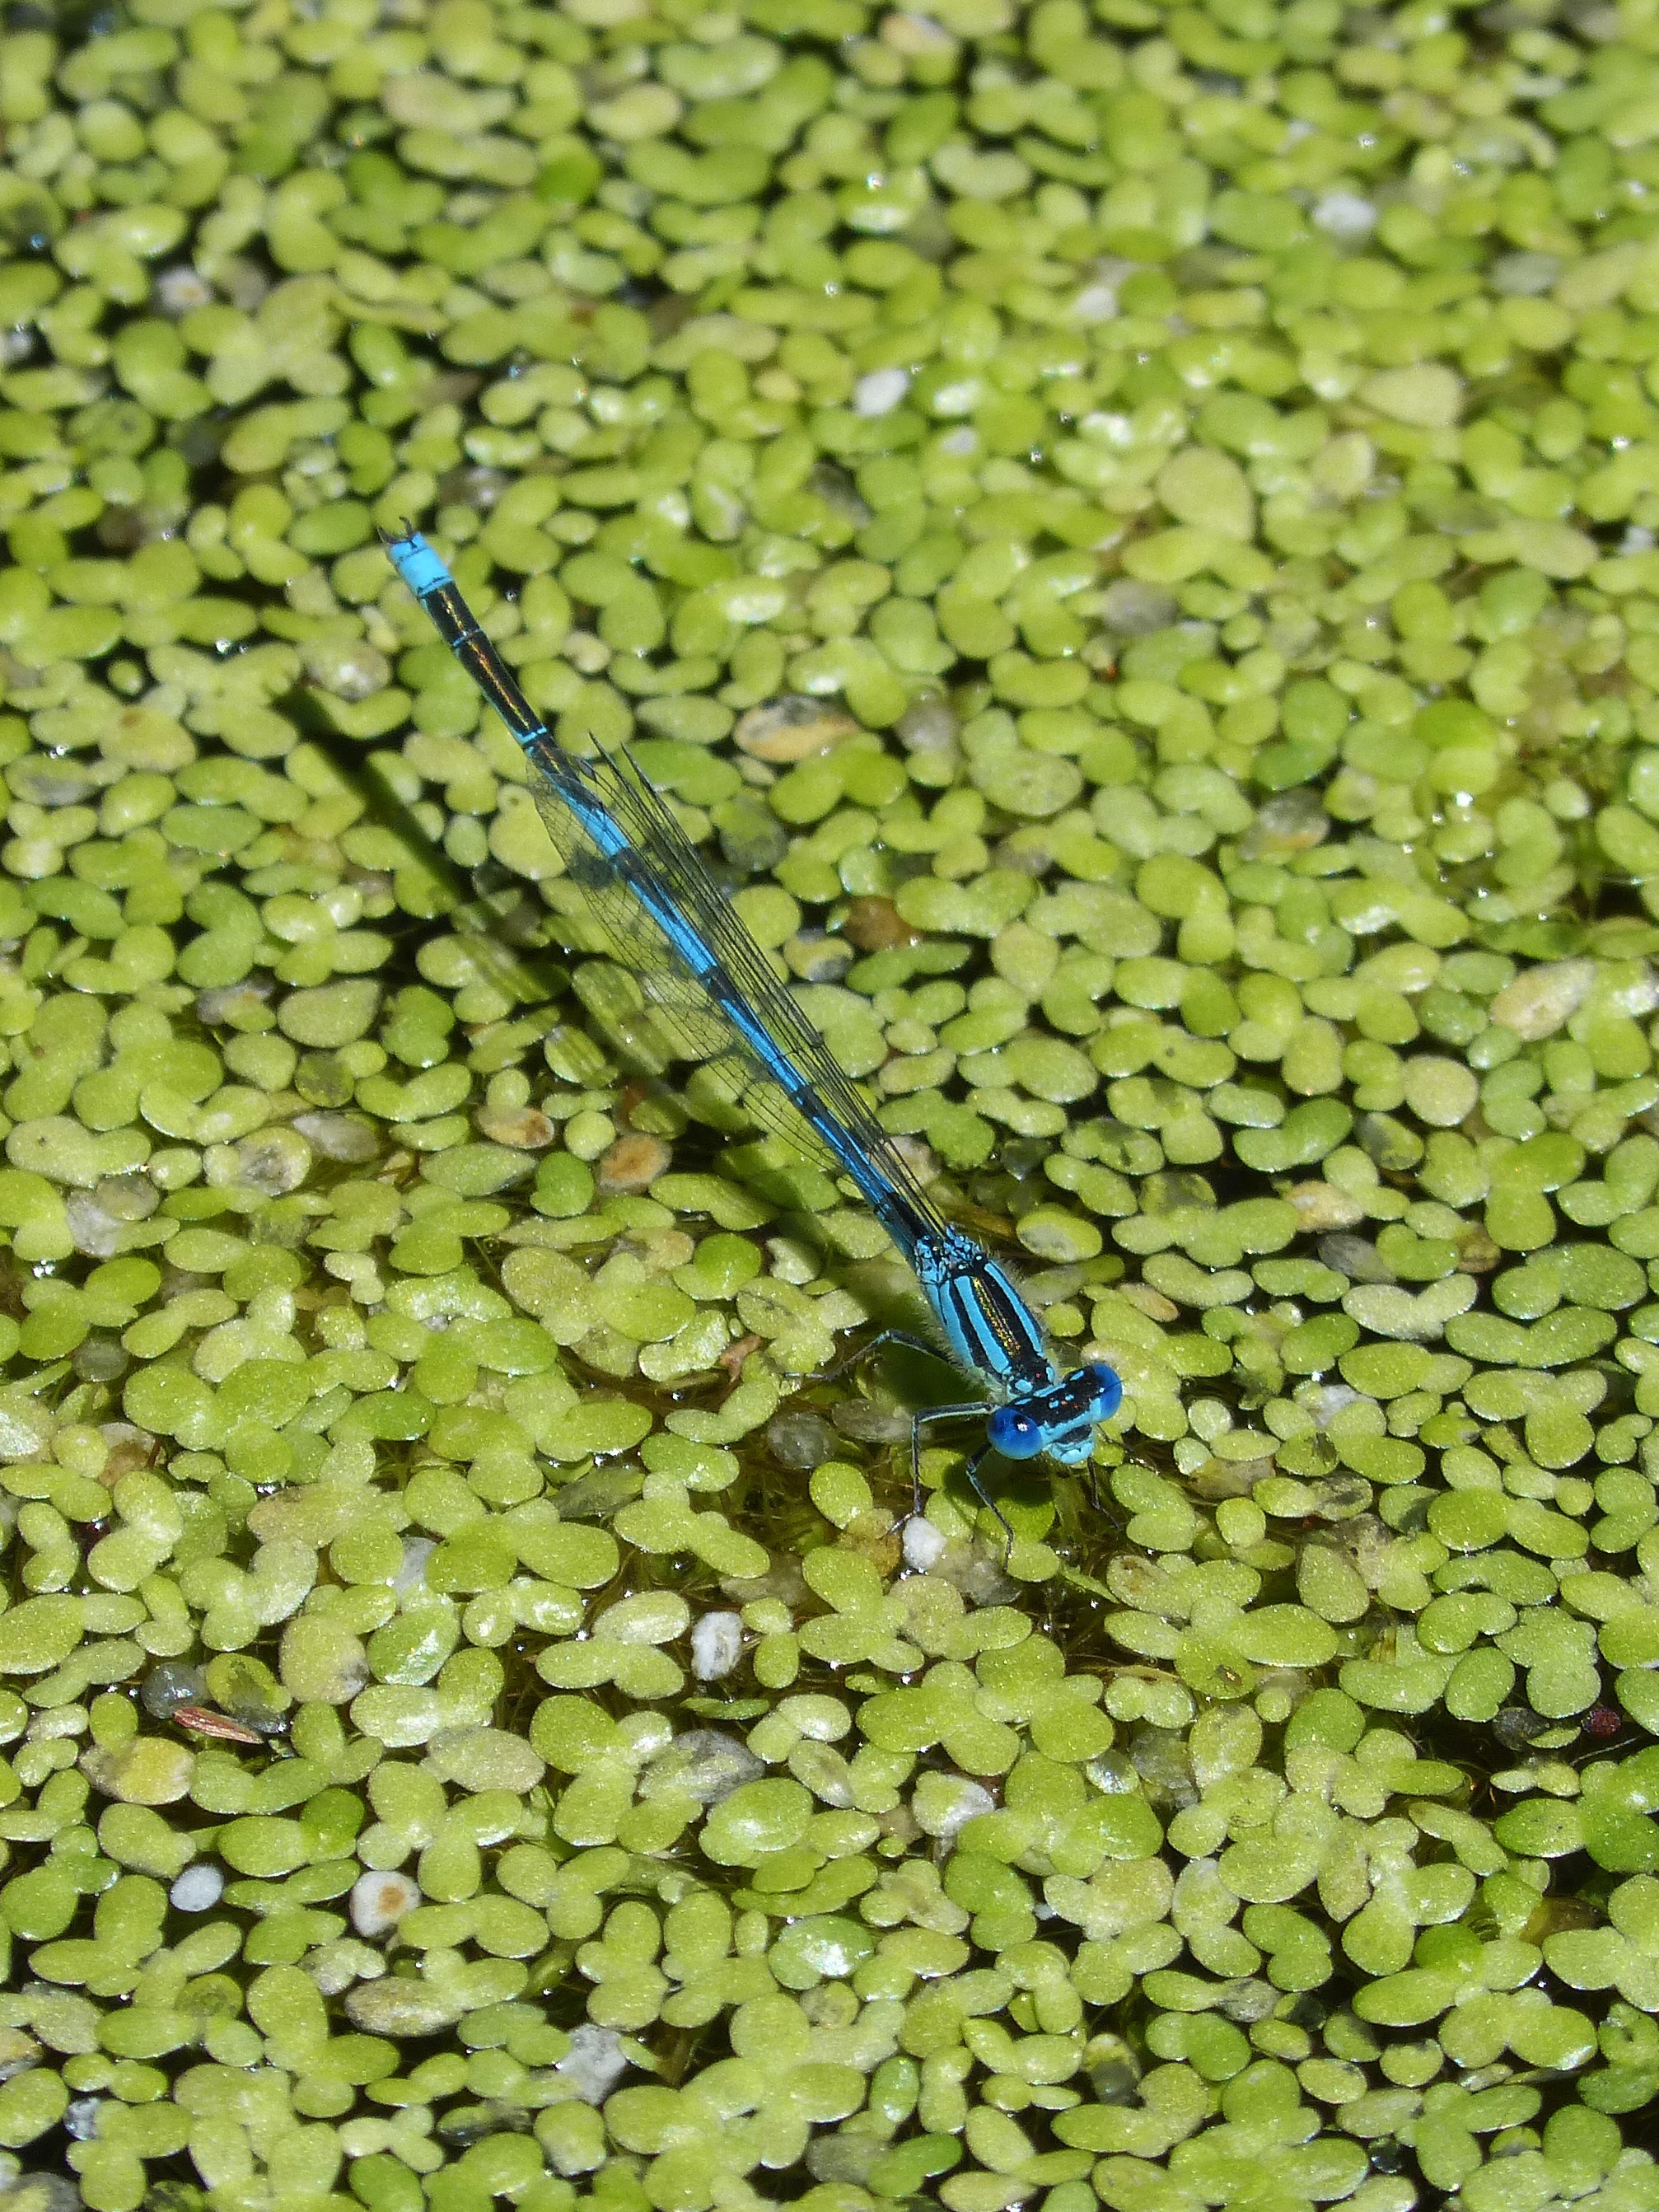
water, grass, plant, leaf, flower, pond, green, insect, botany, flora, fauna, algae, dragonfly, macro photography, blue dragonfly, enallagama cyathigerum, aquatic vegetation